Druidstone

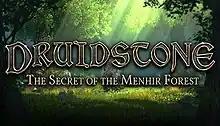
Humble Store header

Druidstone: The Secret of the Menhir Forest is a tactical role-playing game developed and published by Ctrl Alt Ninja for Windows on May 15, 2019.